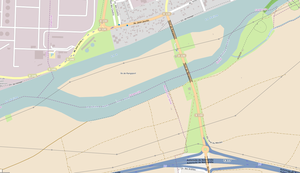
Plan de situation des ponts de Rangiport sur la Seine entre les communes d'Épône (au sud) et Gargenville (au nord) (Yvelines, France). Entre les deux ponts l'île de Rangiport.
Les ponts de Rangiport sont deux ponts routiers successifs qui franchissent deux bras de la Seine séparés par l'île de Rangiport, entre les communes d'Épône et Gargenville.